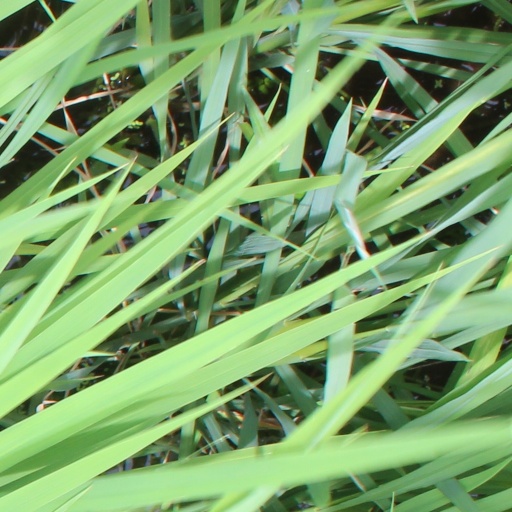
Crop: rice